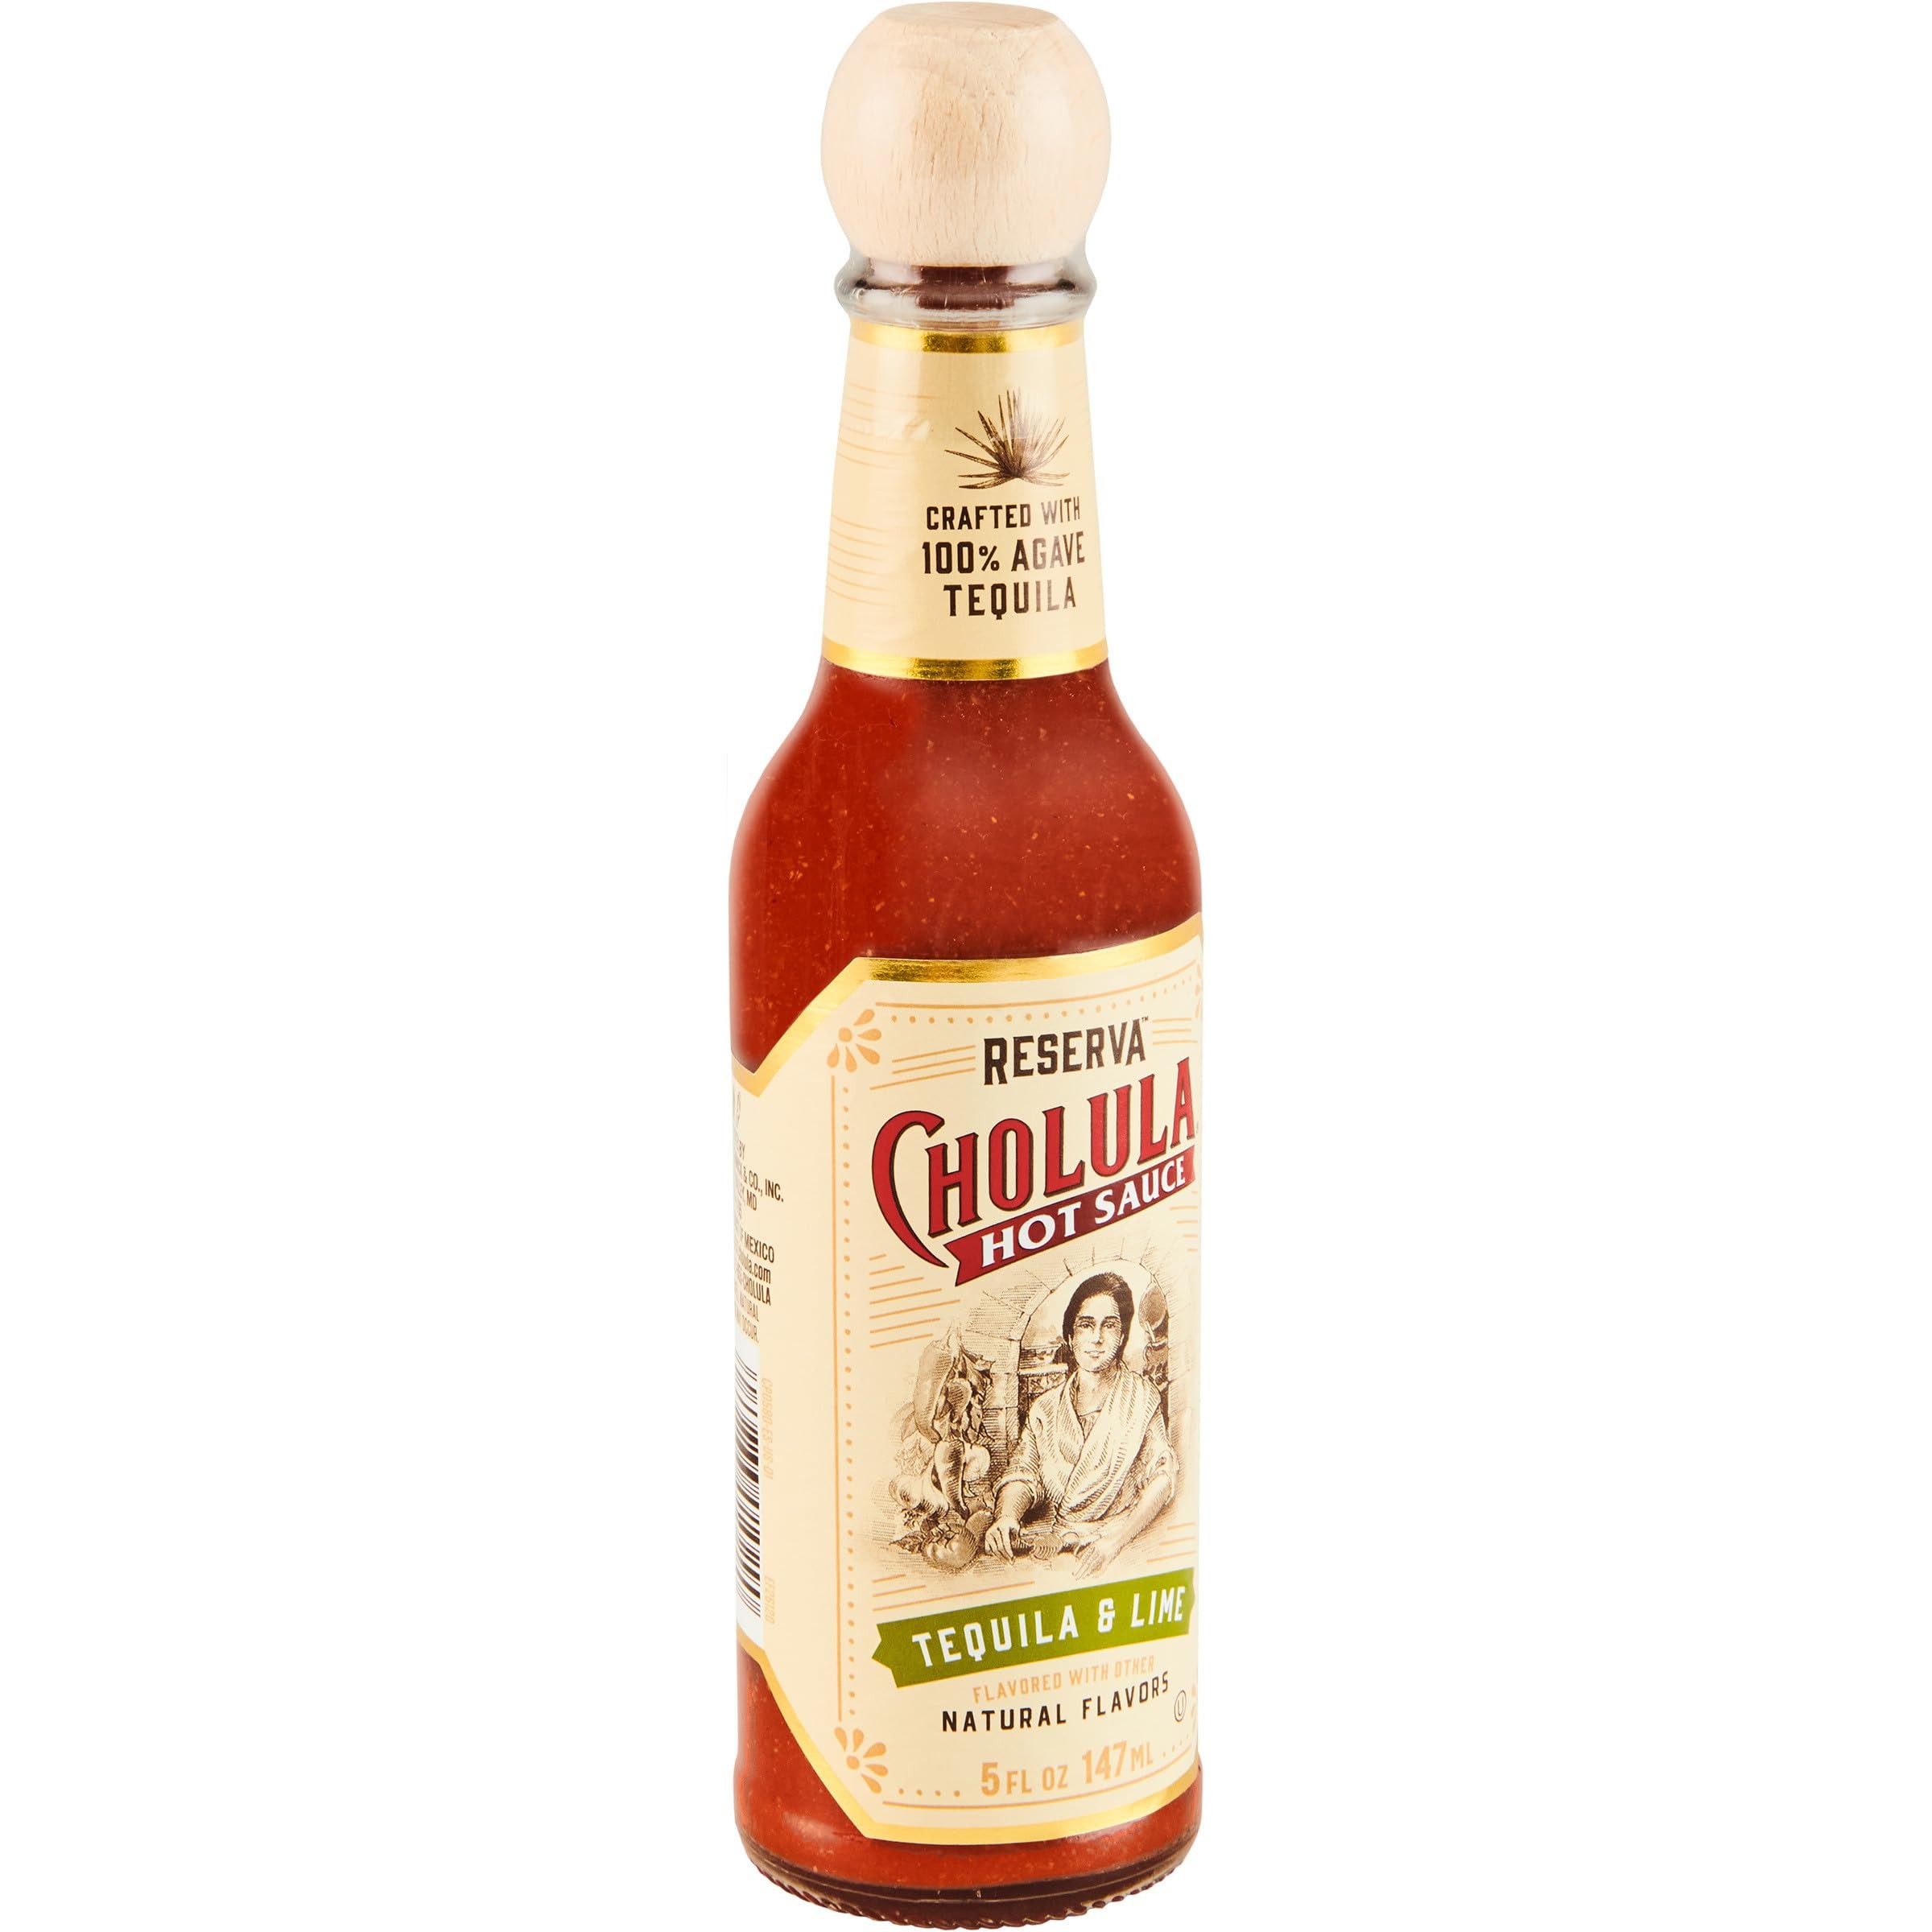
Item Name: Cholula Tequila & Lime Reserva Hot Sauce (Crafted with 100% Agave Tequila), 5 fl oz
Bullet Point 1: Crafted with 100% agave tequila and the flavor of limes
Bullet Point 2: Complex hot sauce with fiery heat from a blend of arbol & piquin peppers
Bullet Point 3: For margaritas, street tacos, chili, shrimp, rice & beans, soup and much more
Bullet Point 4: Livens up Taco Tuesdays, dinner parties and game day celebrations
Bullet Point 5: Cholula Reserva Tequila & Lime Hot Sauce is made in Mexico
Value: 5.0
Unit: Fl Oz

Price: 10